Architecture of Kerala

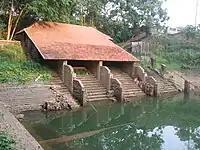
Almost every "nalukettu" has its own pond ("kulam") for the bathing of its inhabitants.

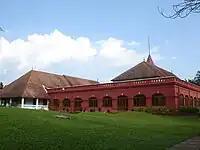
Exterior of Kanakakkunnu Palace, built in Kerala style with Dutch influences

The first phase is that of rock-cut temples. These early structures are all dated prior to the eighth century AD. Historically, cave architecture in India began with Buddhist cave temples; the technique of rock-cut architecture in Kerala seems to be a continuation of similar works in Tamil Nadu under the Pandyas. Rock-cut temples are mainly located in southern Kerala – at Vizhinjam and Ayirurpara near Tiruvananthapuram, Kottukal near Kollam, and Kaviyoor near Alappuzha. Of these, the one at Kaviyoor is the best example. The Kaviyoor cave temple dedicated to Siva comprises a shrine room and porch ("ardhamandapa") arranged axially facing west. On the pillared facade as well as on the walls inside the "ardhamandapa" are sculptured reliefs of the donor, a bearded "rishi", a seated four-armed Ganesh, and "dwarapalas". The other cave temples also have this general pattern of a shrine and an anteroom, and are also associated with Siva worship. In the north, similar rock-cut temples of the Saiva cult are seen at Trikkur and Irunilamkode in Thrissur district.